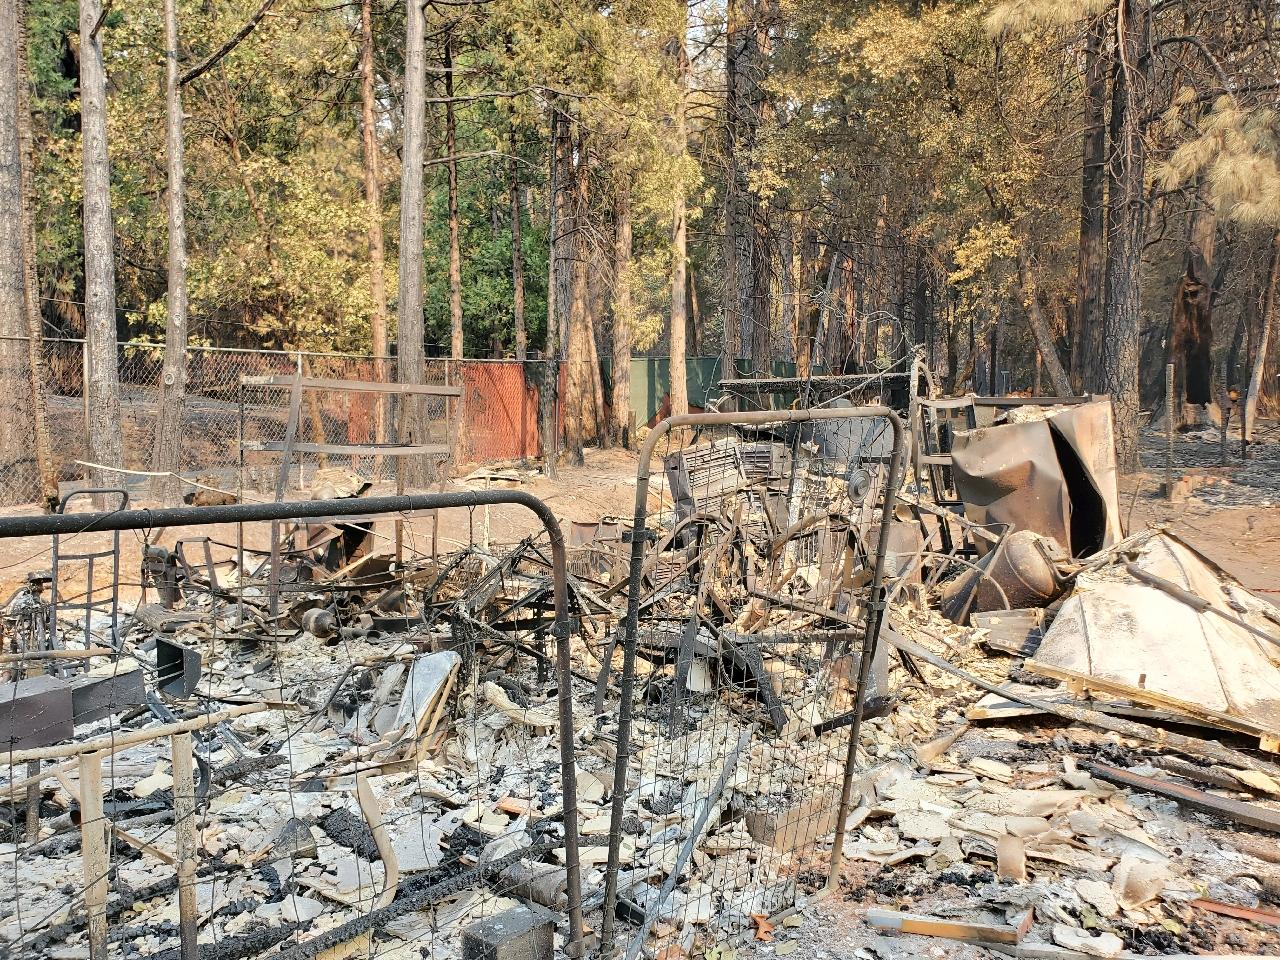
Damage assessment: destroyed